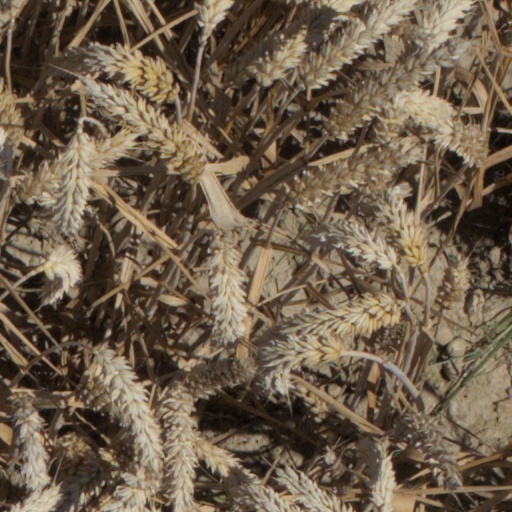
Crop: wheat